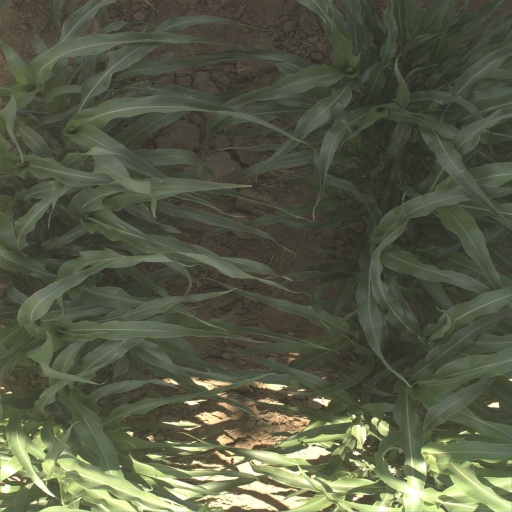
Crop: sorghum